PPG Paints Arena

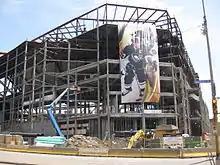
The arena in May 2009

Populous, designers of PNC Park and Heinz Field, designed the building working with local architect Astorino to develop the construction documents, while the ICON Venue group and Oxford Development oversaw the building of the arena. More than a dozen buildings were razed in order to create room for the new arena. On April 8, 2008, Populous presented design renderings to the Pittsburgh City Planning Commission, receiving negative feedback. Local architect Rob Pfaffmann went so far as to say, "If I put a Home Depot sign on that, it looks like a Home Depot." Populous returned on May 6 with new plans, which were unanimously approved by the City Planning Commission.